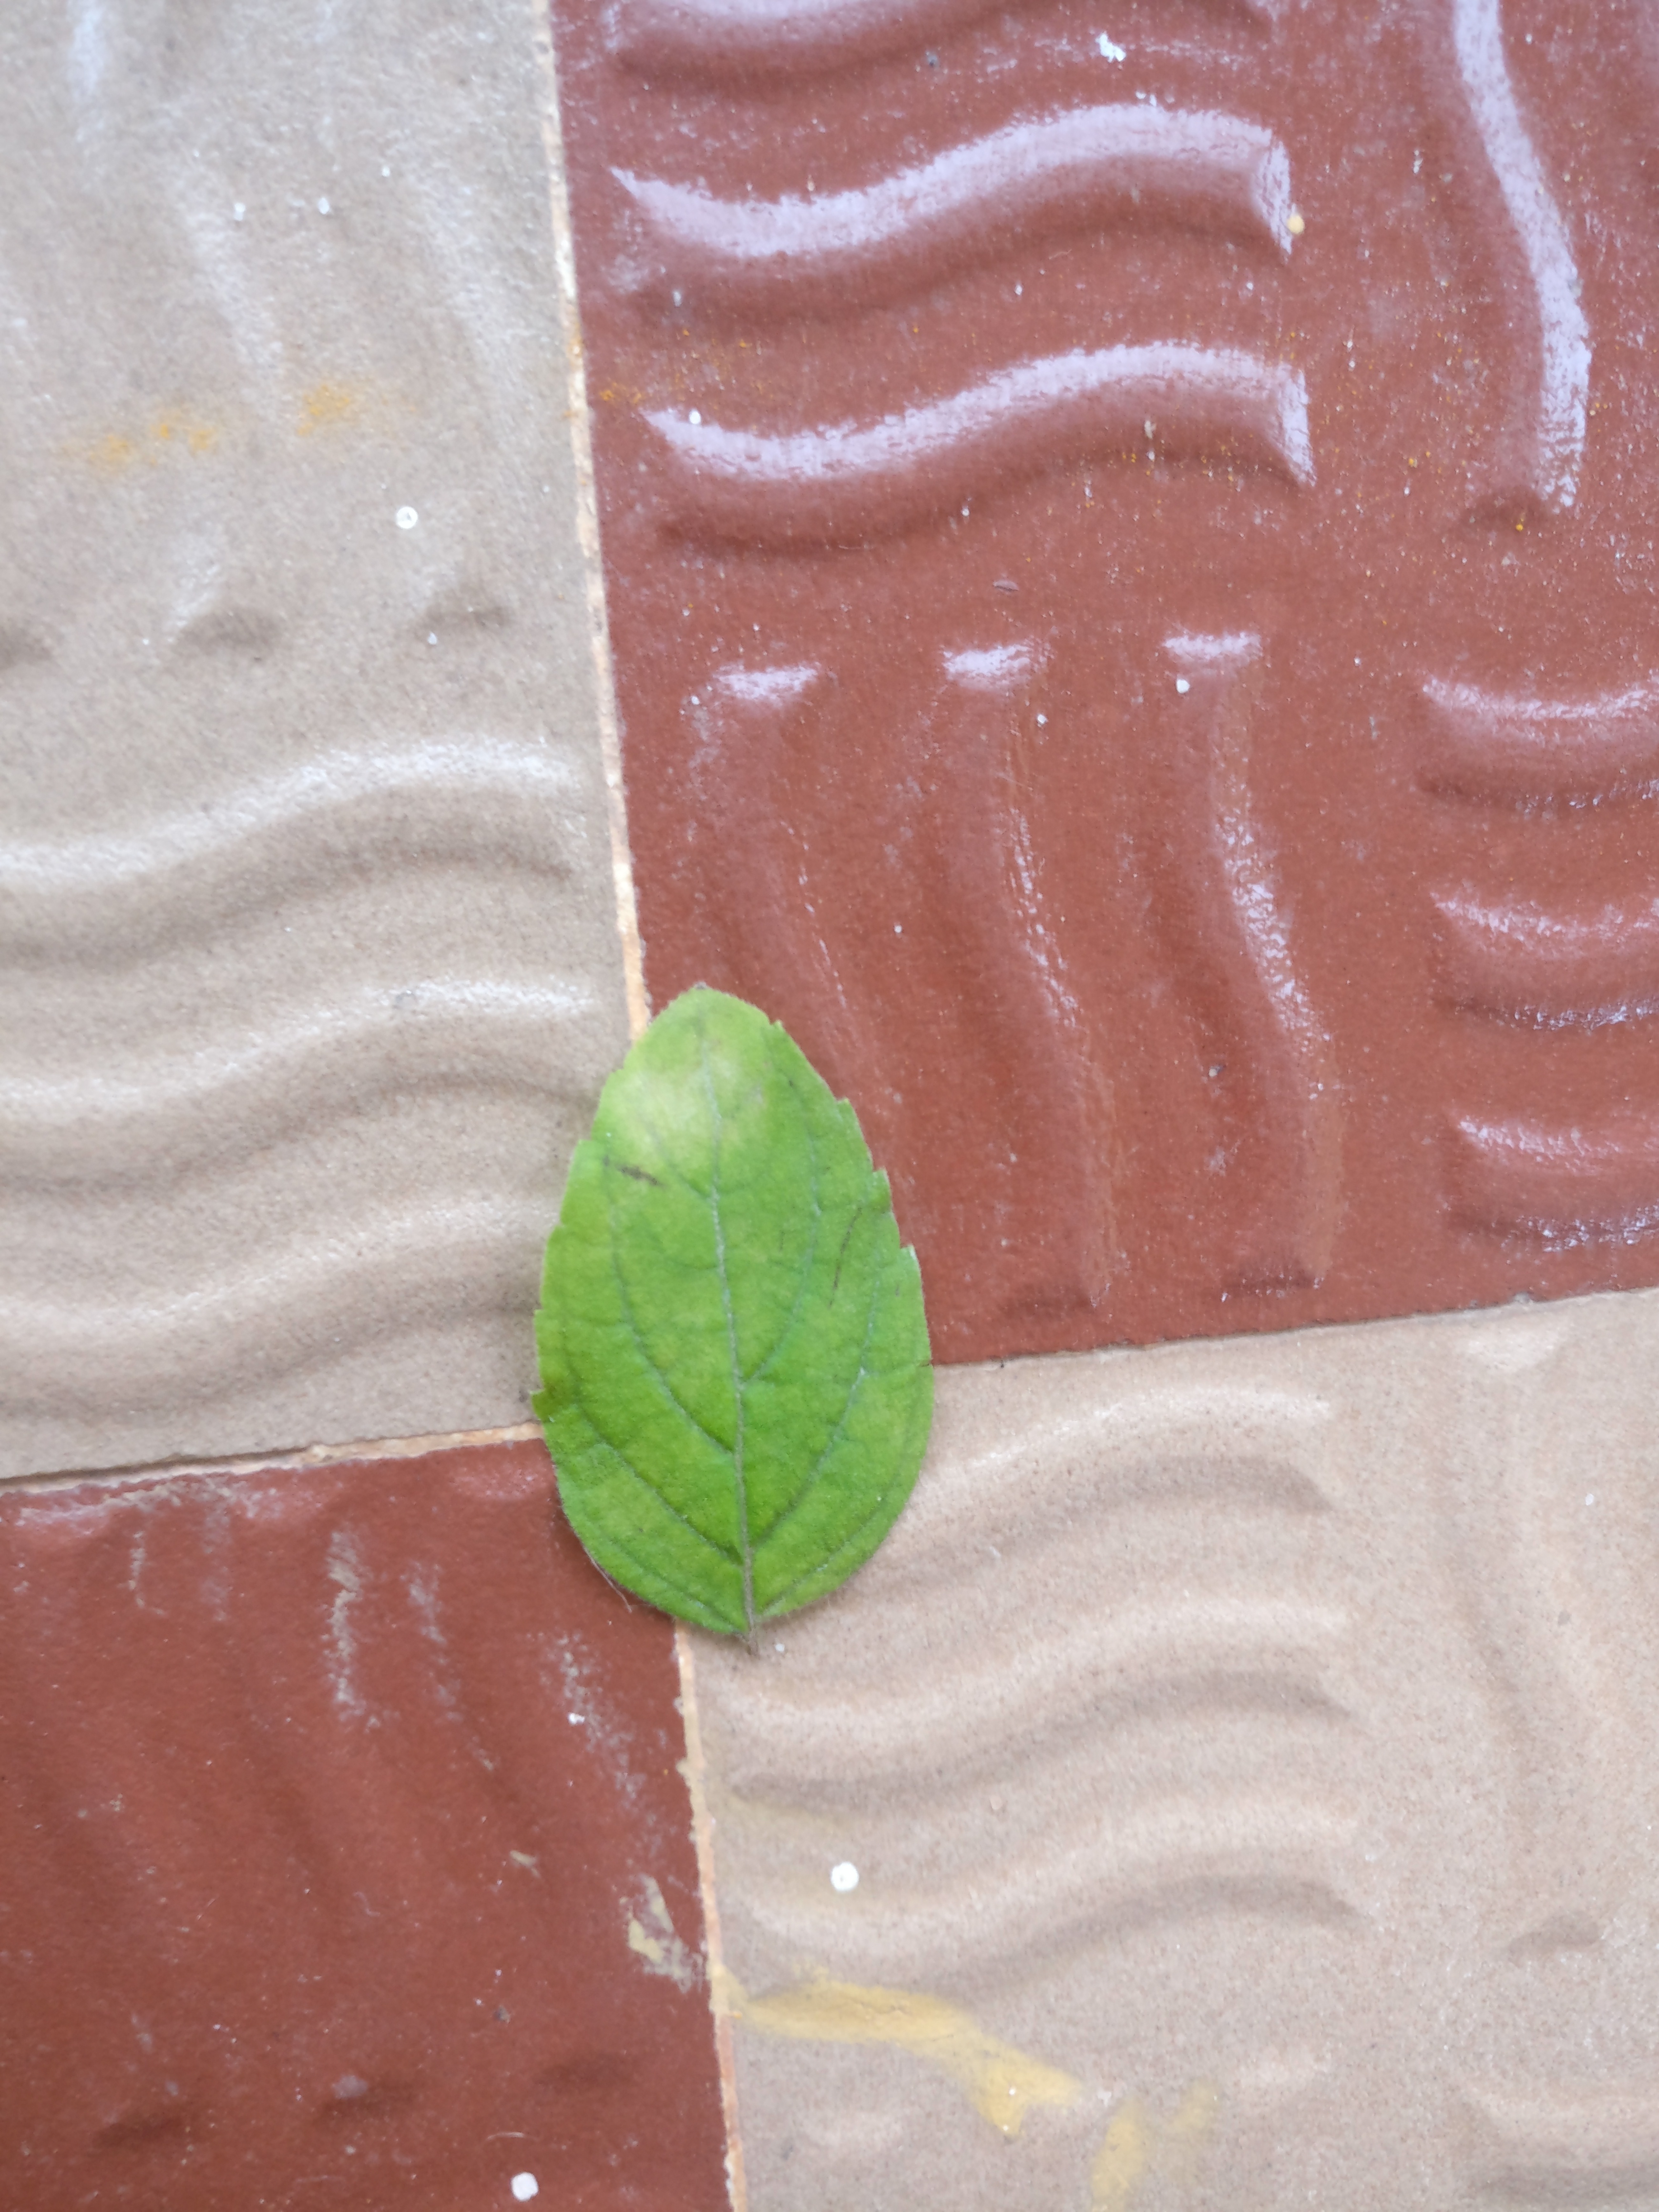
Plant: Tulsi